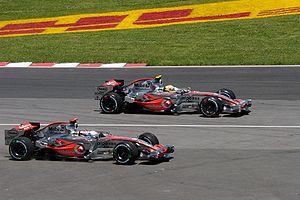
Fernando Alonso Díaz, né le 29 juillet 1981 à Oviedo, est un pilote automobile espagnol, premier champion du monde de Formule 1 de l'histoire de son pays, en 2005, au volant d'une Renault, titre qu'il conserve l'année suivante avec la même écurie. Après avoir rejoint McLaren en 2007 puis être revenu chez Renault en 2008-2009, il pilote pour Ferrari de 2010 à 2014 avant de retourner chez McLaren en 2015. Fernando Alonso totalise 32 victoires en Formule 1 et deux succès aux 24 Heures du Mans lors des éditions 2018 et 2019.
Le Grand Prix du Canada 2007, disputé sur le circuit Gilles-Villeneuve de Montréal le 10 juin 2007, est la 774ᵉ course de l'histoire du championnat du monde de Formule 1 courue depuis 1950 et la sixième épreuve du championnat 2007.